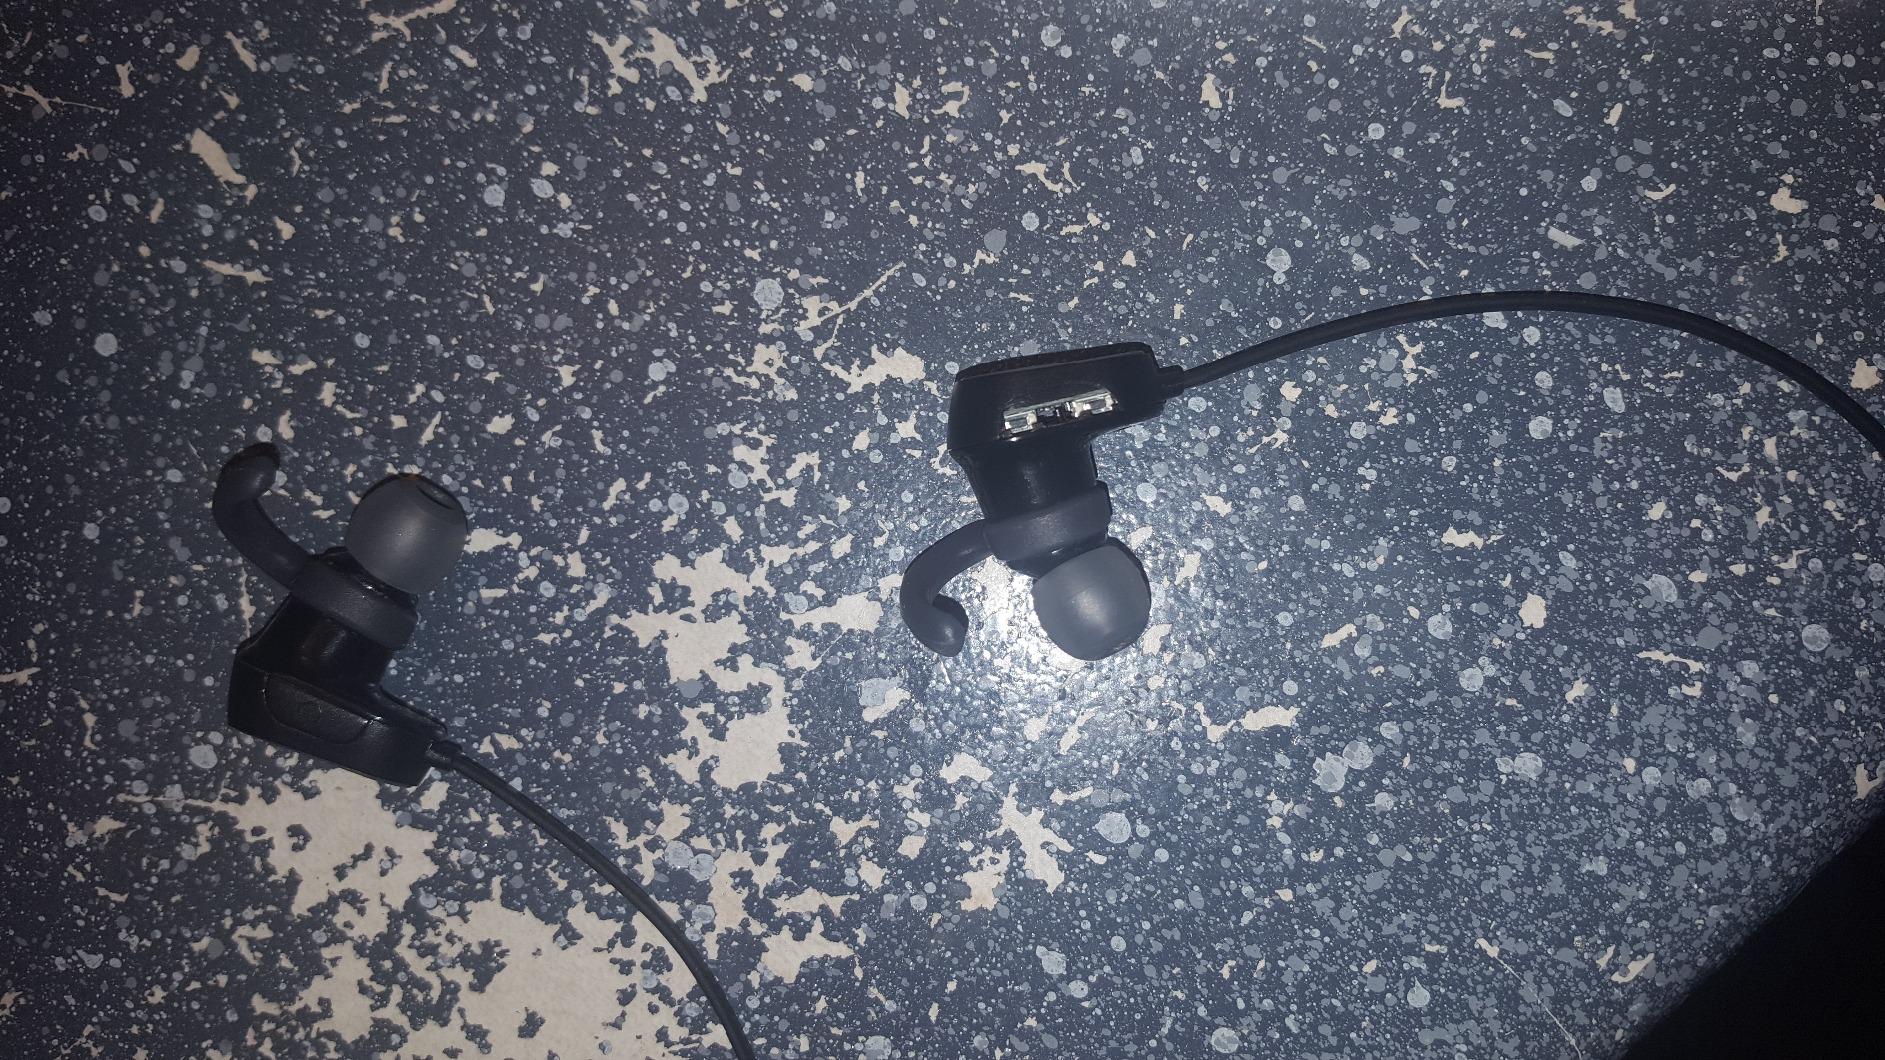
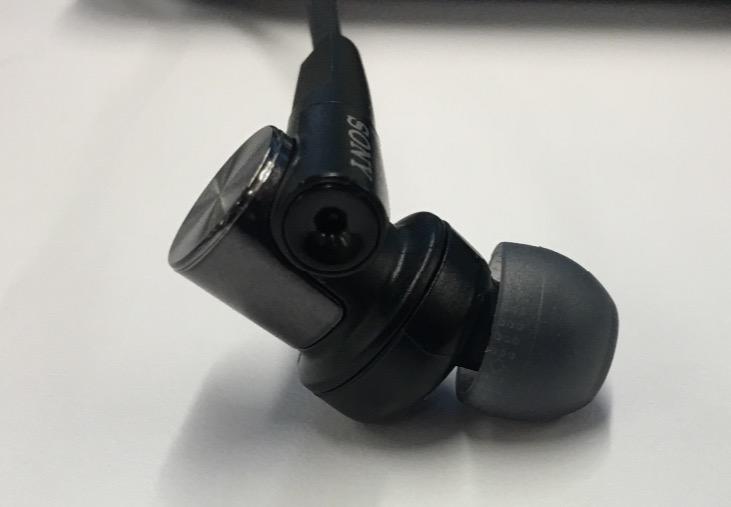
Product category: headphones
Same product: no